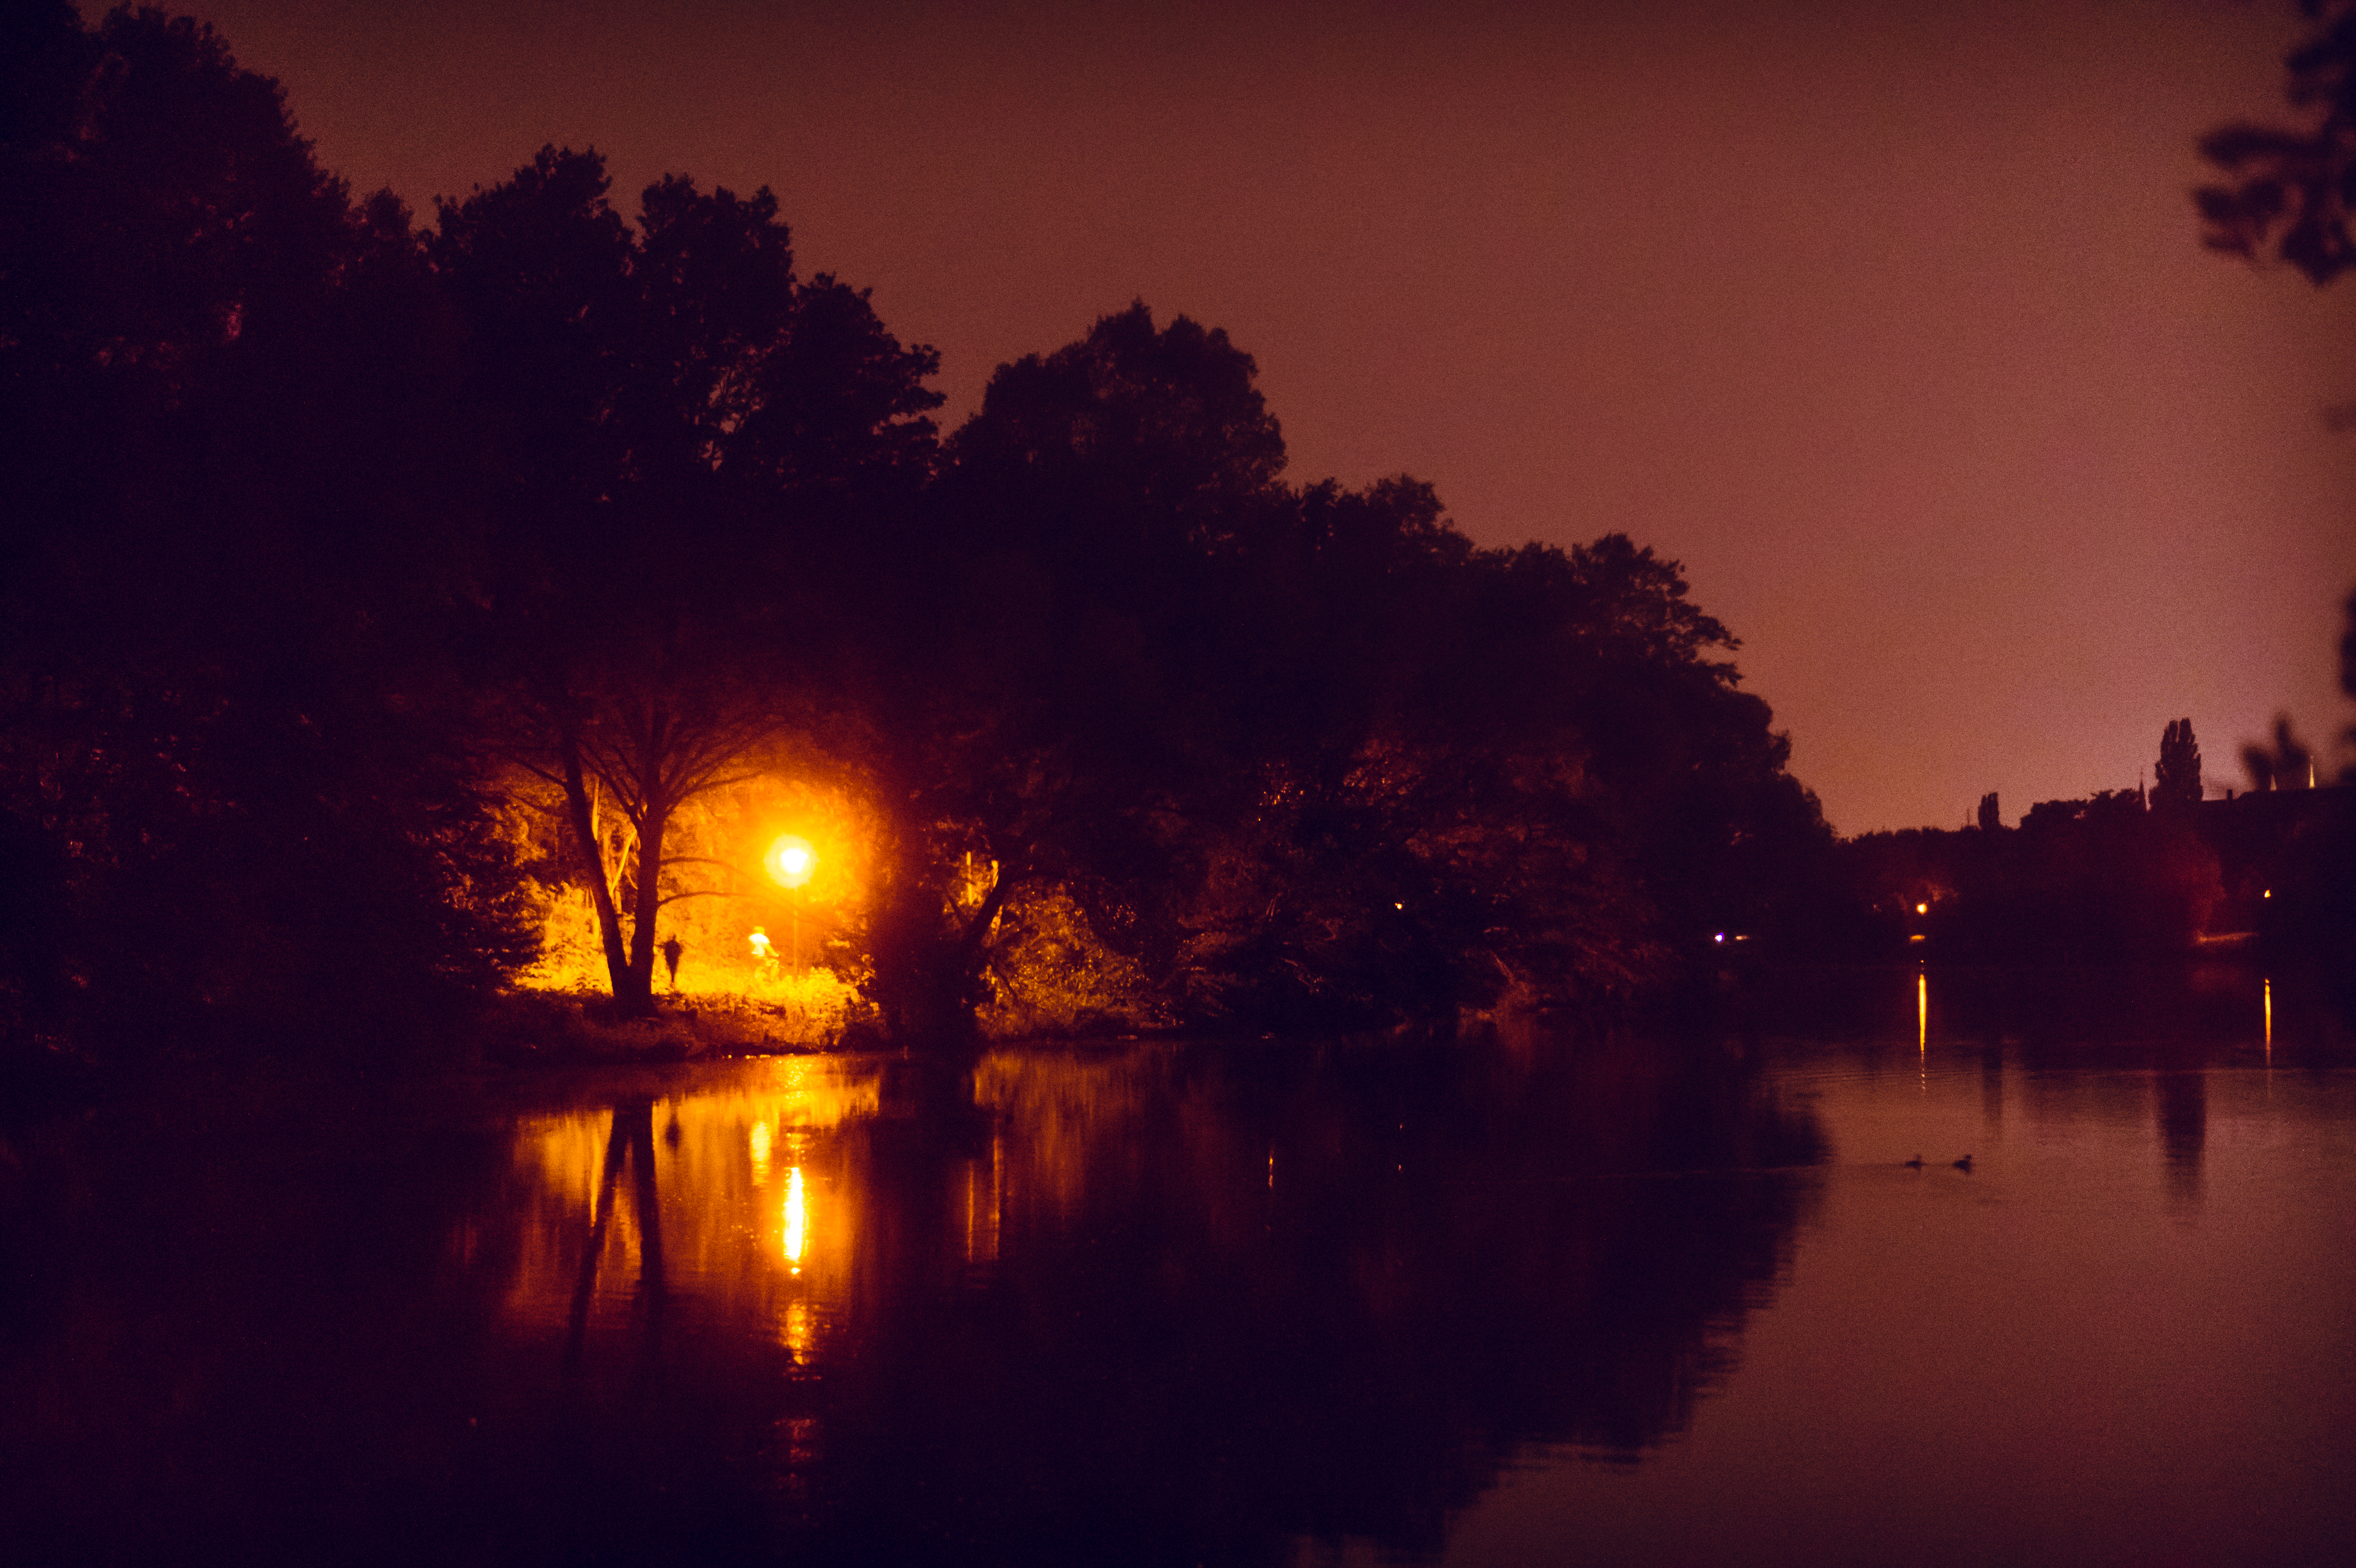
sun, sunrise, sunset, street, night, sunlight, morning, lake, dawn, atmosphere, dusk, evening, reflection, trees, ducks, nrnberg, sonystreetphotographer, afterglow, atmospheric phenomenon